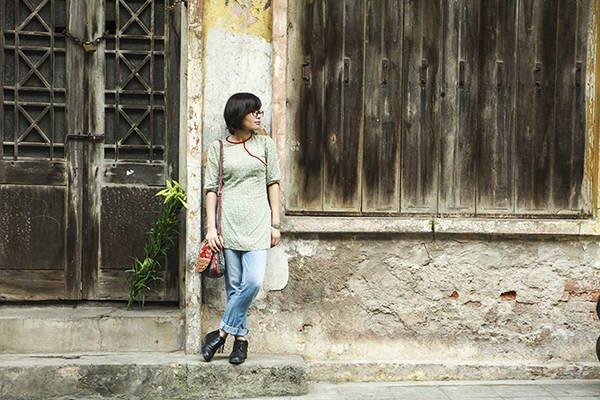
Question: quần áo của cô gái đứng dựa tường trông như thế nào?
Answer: áo xanh lá nhạt và quần jean xanh